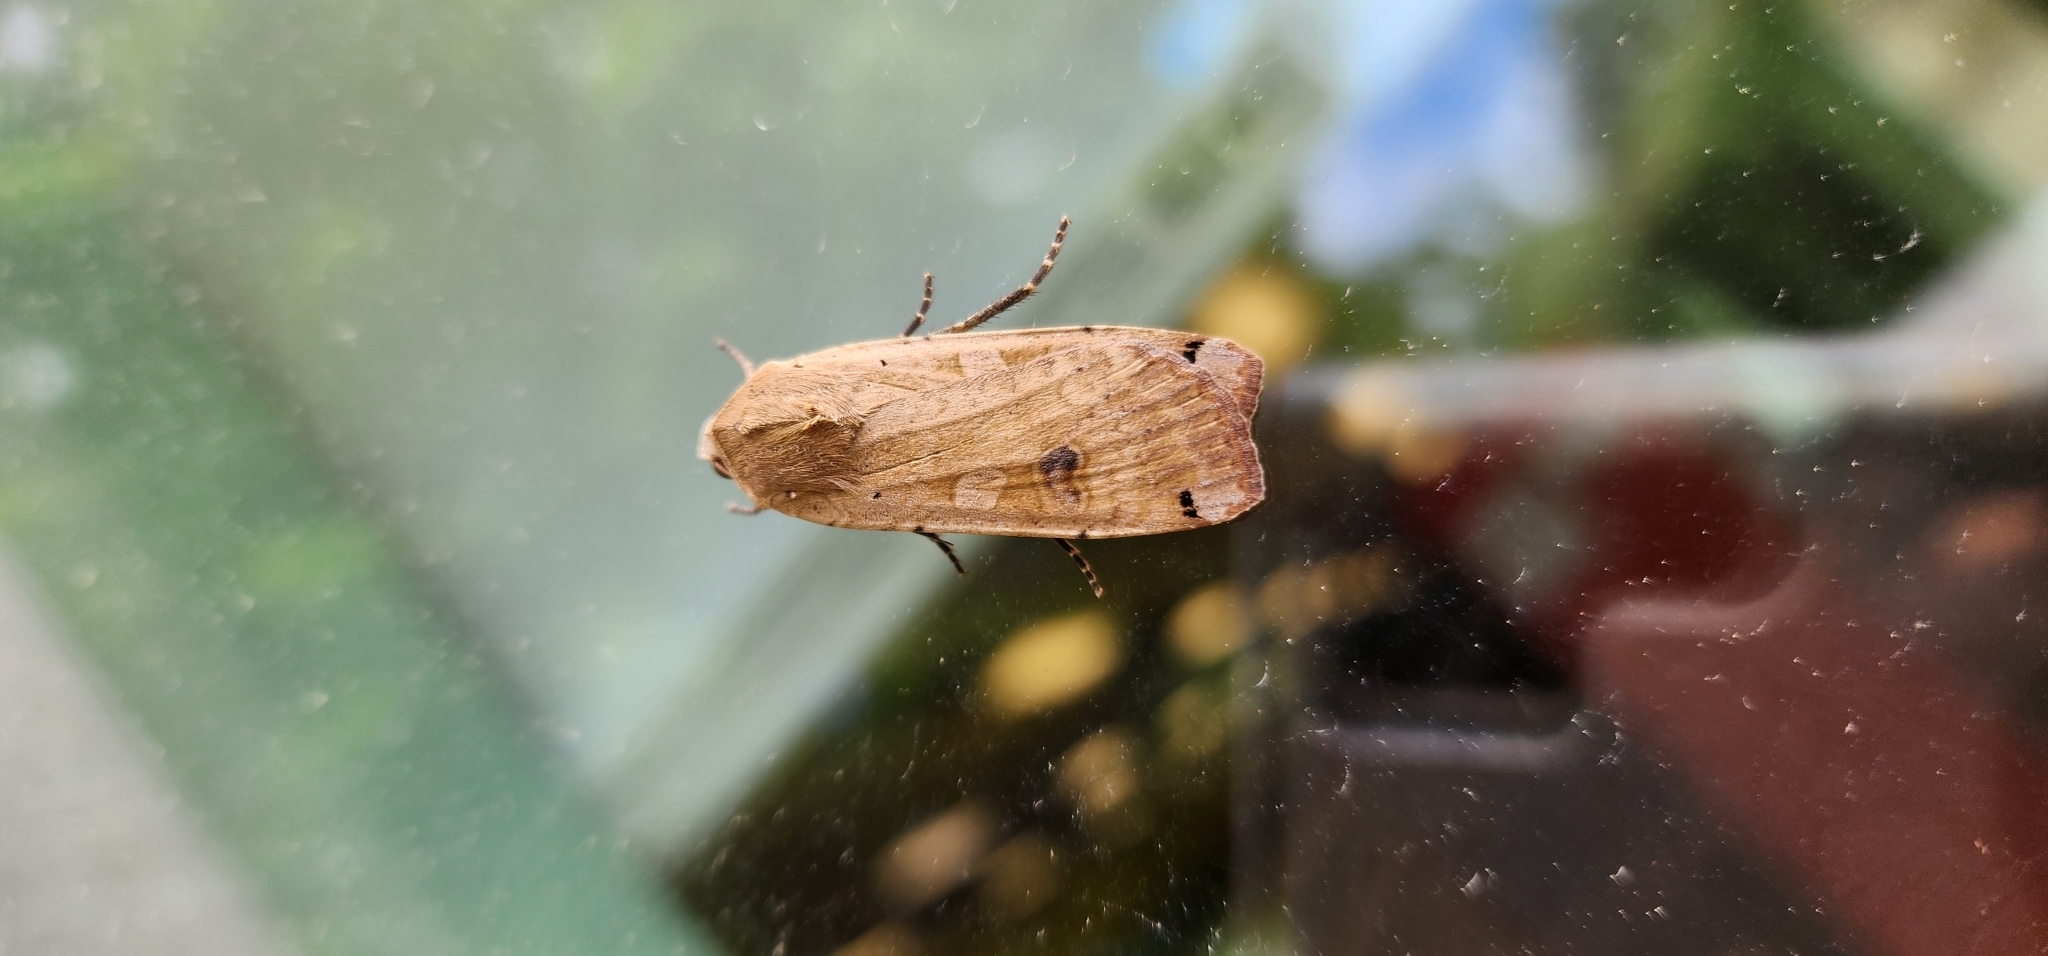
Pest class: cutworms